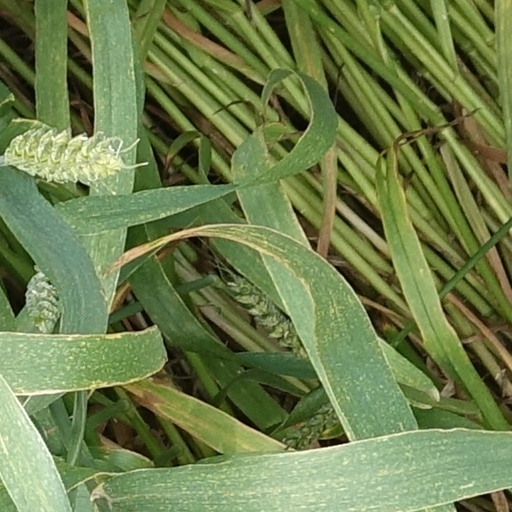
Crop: wheat